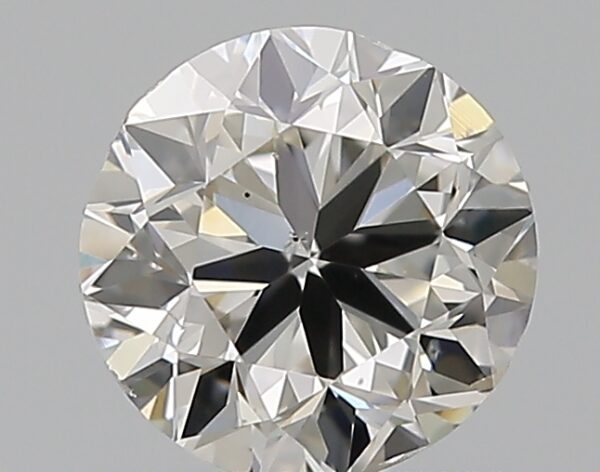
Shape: round
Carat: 0.75
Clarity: SI1
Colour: H
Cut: EX
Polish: EX
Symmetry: EX
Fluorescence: N
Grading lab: GIA
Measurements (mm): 5.79 x 5.82 x 3.63